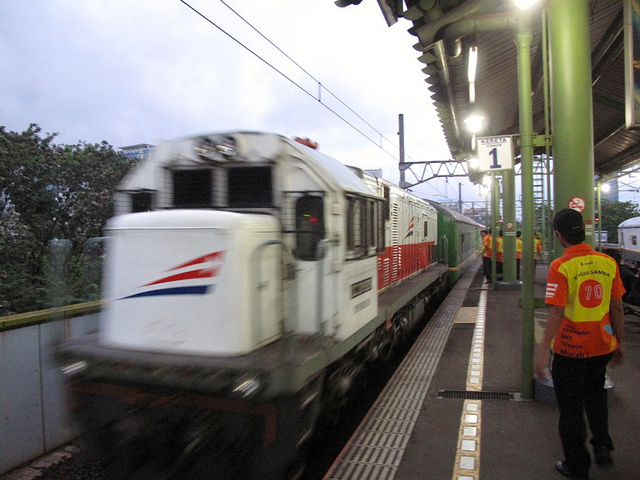
A train traveling past a train station with safety workers standing on a platform.

People standing on a platform as a train goes by.

There is a train pulling into a station, there are several men standing on the platform.

Station workers watch a train move swiftly along the track.

A man in a shirt waiting on a train platform as a train pulls in